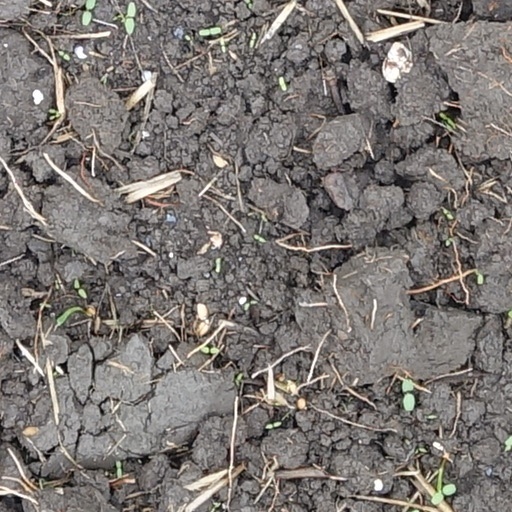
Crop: wheat